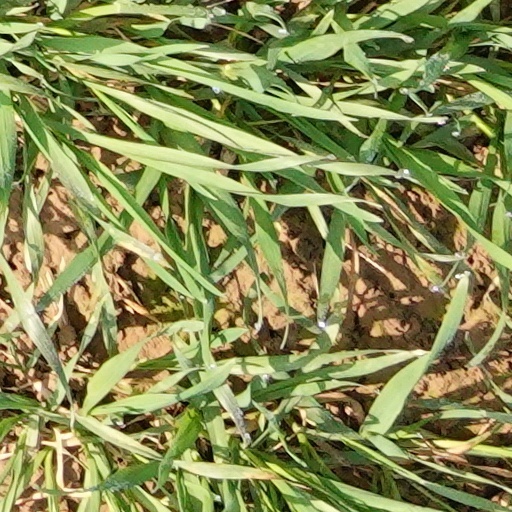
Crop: wheat